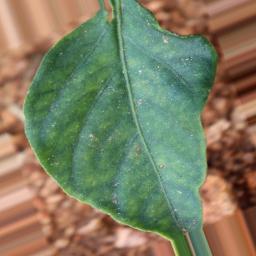
Label: nutritional